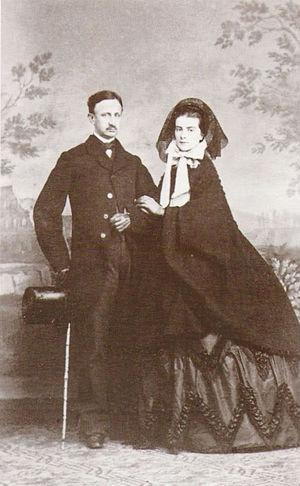
Gaëtan Marie Frédéric de Bourbon, prince des Deux-Siciles, comte d'Agrigente, né le 12 janvier 1846 à Naples et mort à Lucerne le 26 novembre 1871, est le septième des treize enfants et cinquième fils du roi Ferdinand II des Deux-Siciles. Issu du second mariage du roi avec l'archiduchesse d'Autriche Marie-Thérèse de Habsbourg-Lorraine-Teschen, il est devenu infant d'Espagne par mariage.
François II, né le 6 janvier 1836 à Naples et mort le 27 décembre 1894 à Arco, en Autriche-Hongrie, est le dernier roi du royaume des Deux-Siciles, entre 1859 et 1861, avant l'unification italienne et la création du royaume d'Italie. Destitué de son titre après l'invasion de son royaume par les troupes de Garibaldi, il mène avec son épouse, Marie-Sophie en Bavière, la résistance face à l'envahisseur depuis Gaète.